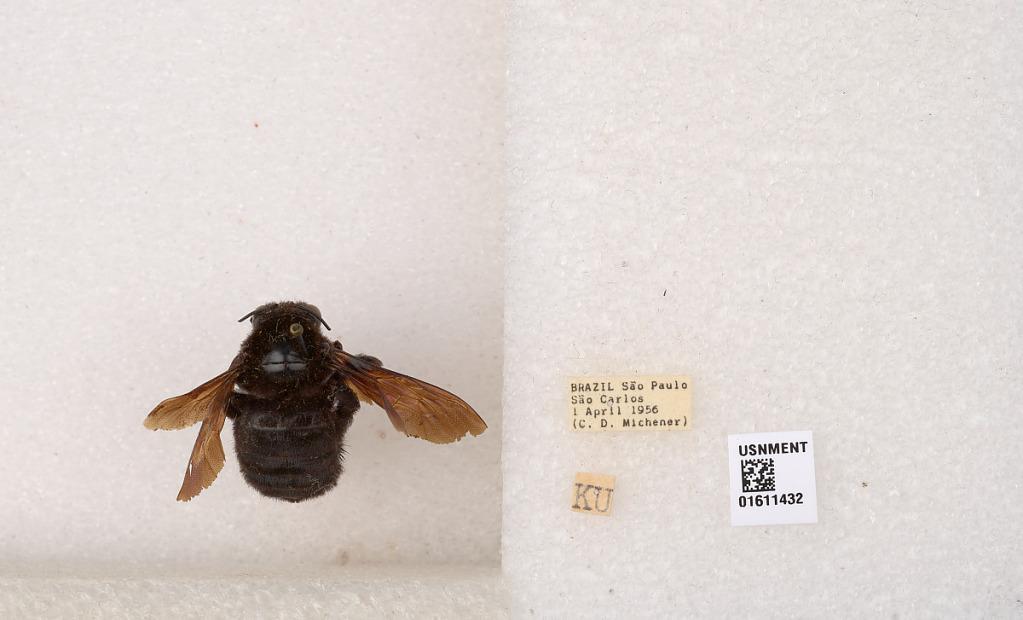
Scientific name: Xylocopa
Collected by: J. Chemsak
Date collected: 1956-4-1
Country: Brazil
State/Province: Sao Paulo
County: Sao Carlos
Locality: Sao Carlos